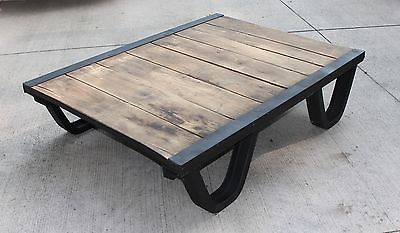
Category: table